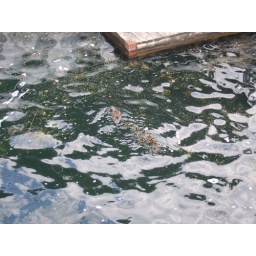
There's a family of ducks somewhere in that dirty water.